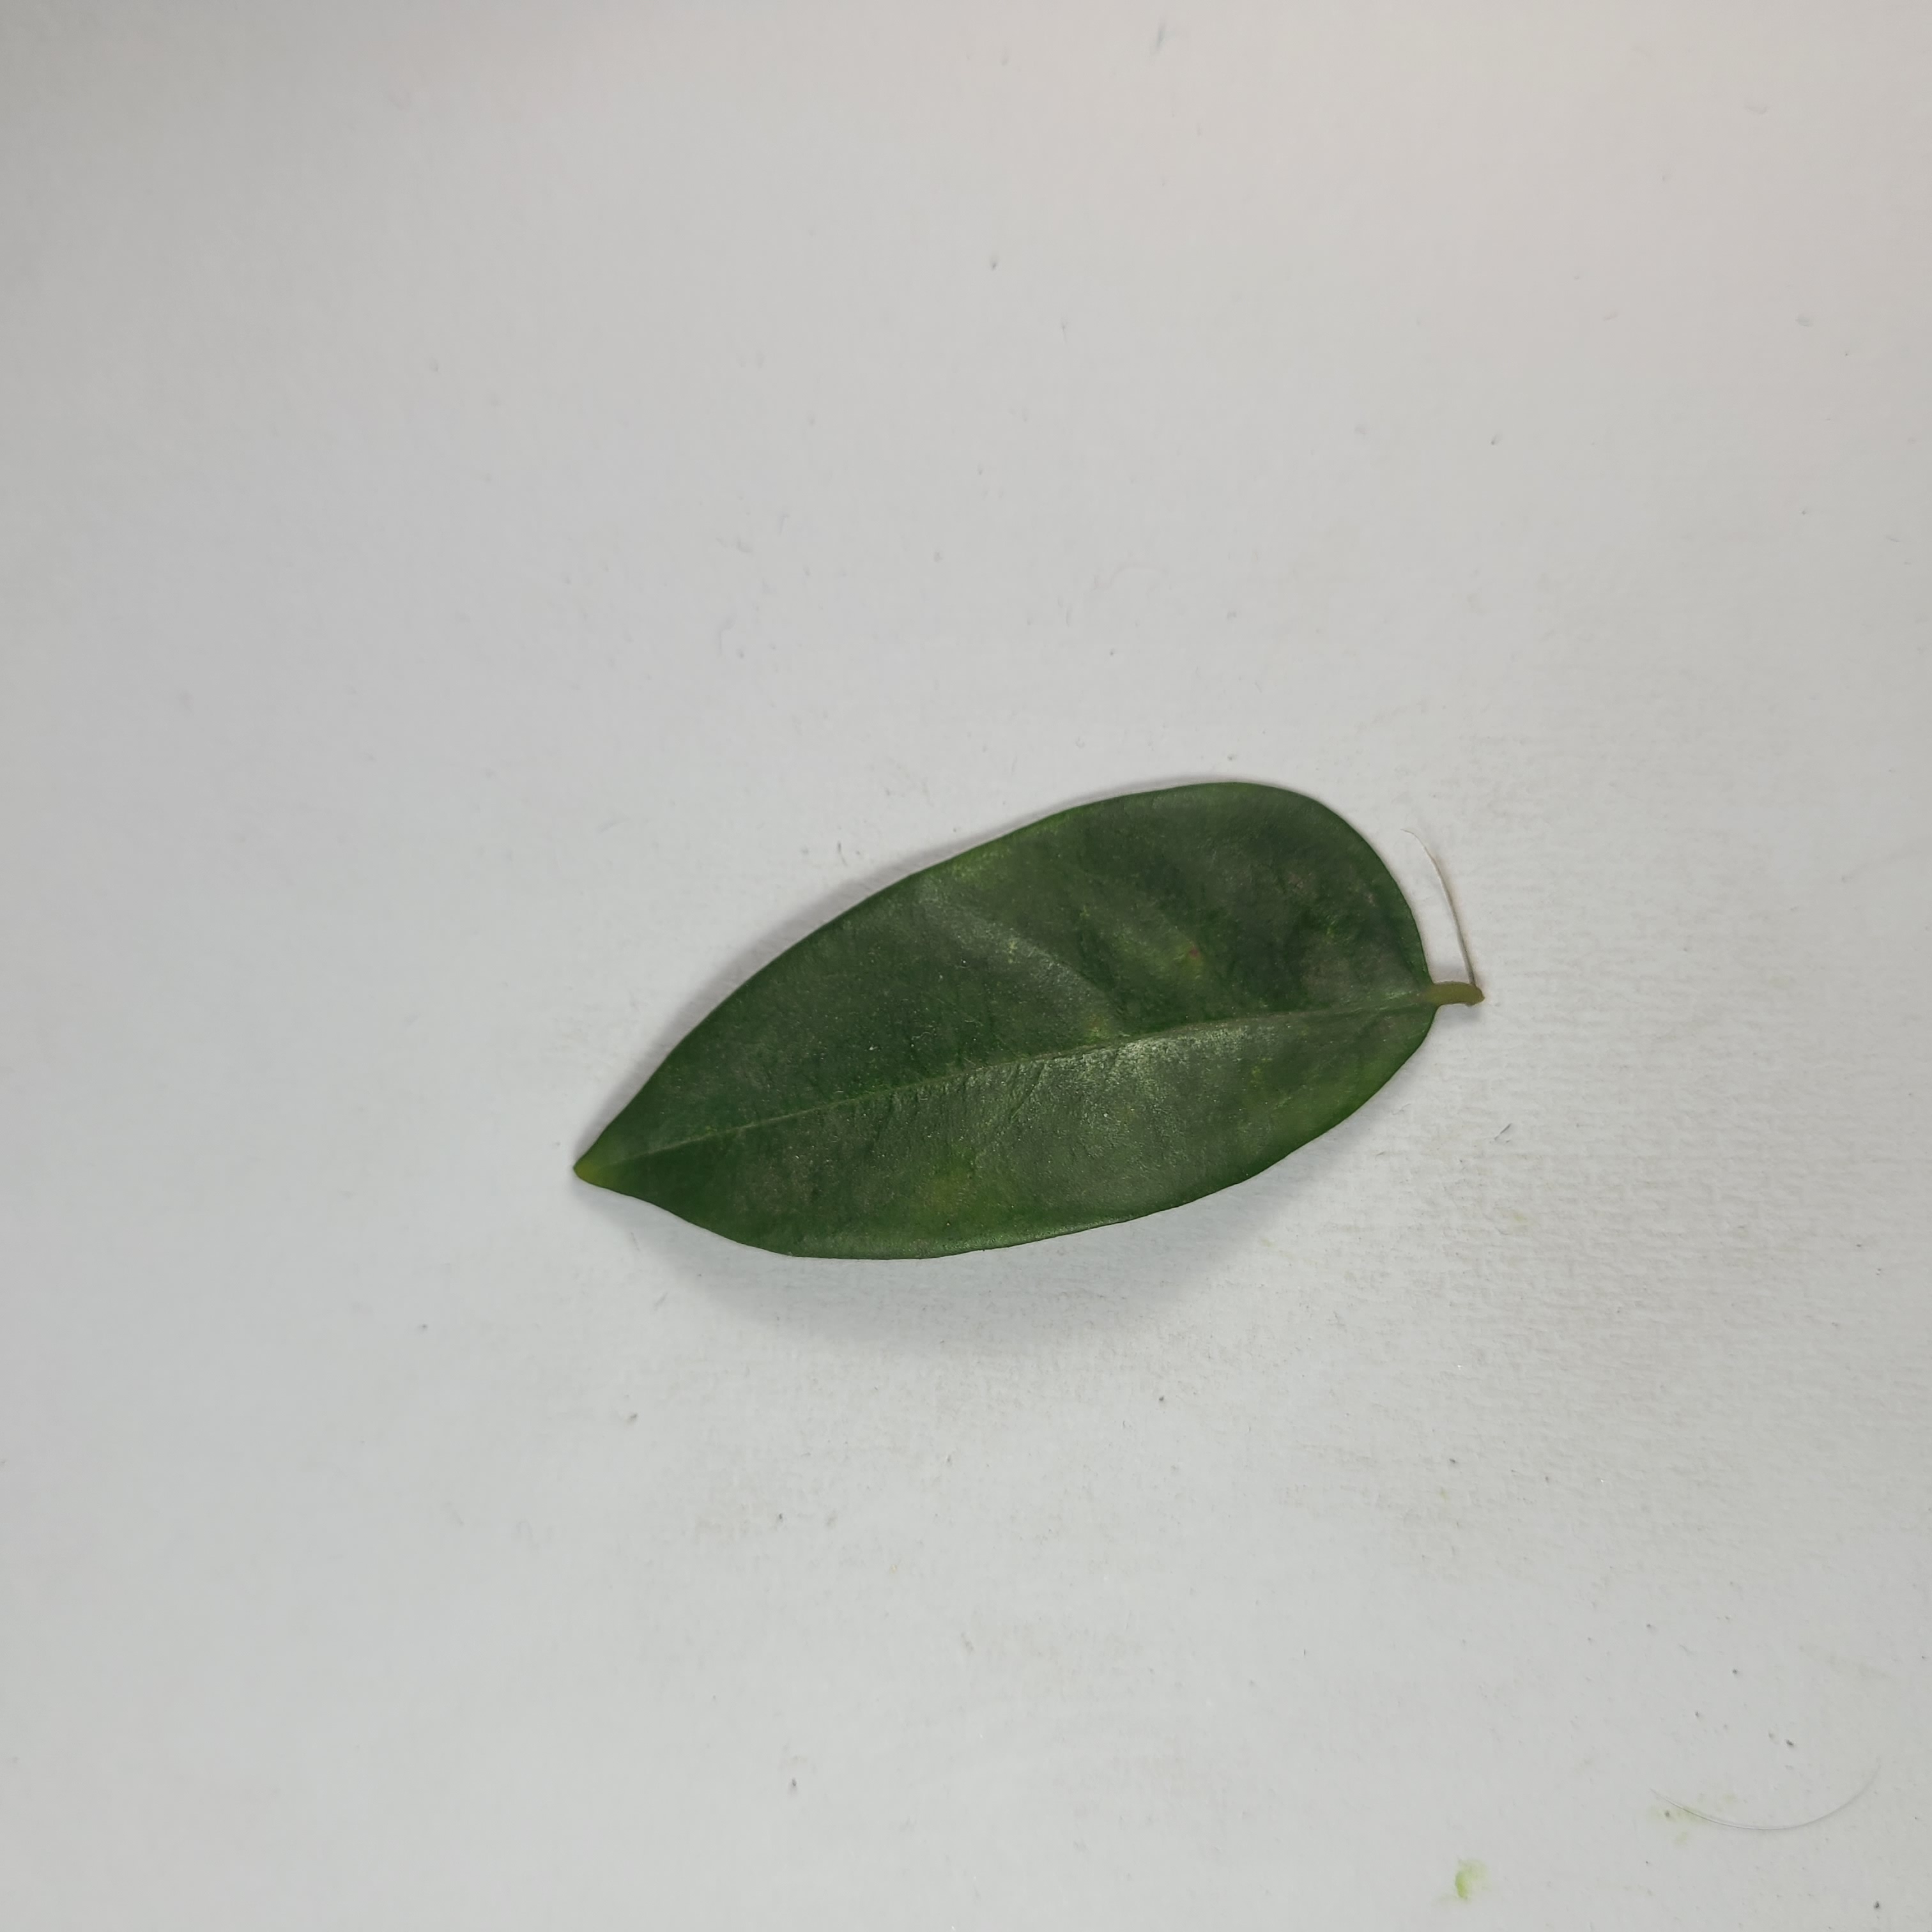
Label: Healthy Leaves